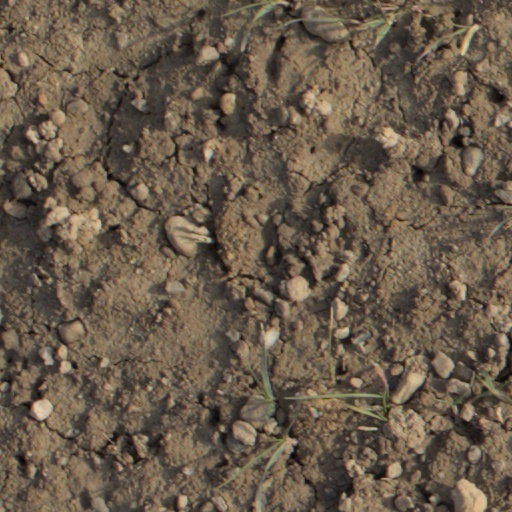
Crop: wheat